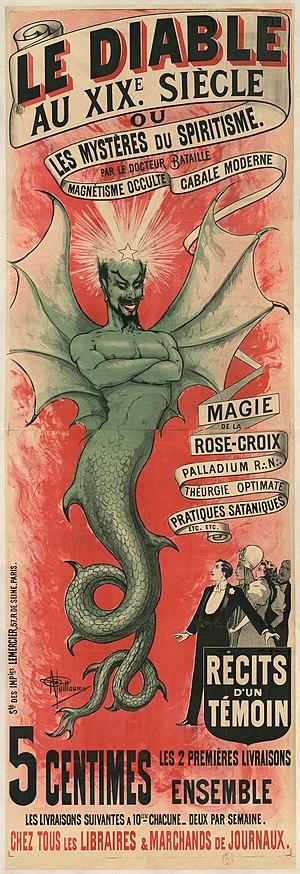
Le Diable au XIXe siècle ou les Mystères du spiritisme par le docteur Bataille [...]. Magie de la Rose-Croix [...], pratiques sataniques, etc. etc. Récits d'un témoin.
L'affaire Léo Taxil est une imposture antimaçonnique française célèbre, qui débuta en 1885 et se poursuivit jusqu'en 1897. Son auteur, Marie Joseph Gabriel Antoine Jogand-Pagès alias Léo Taxil conçut une mystification qui visait à discréditer la franc-maçonnerie et à duper l'Église catholique.